Newmarket Rural District

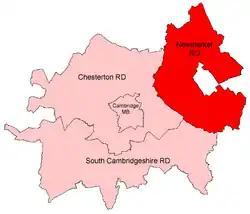
Position within Cambridgeshire

Newmarket was a rural district in Cambridgeshire, England from 1894 to 1974. It surrounded the town of Newmarket, in West Suffolk, on the north, west and south sides.